Euston Road

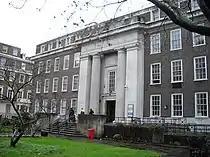
The Friends House, No. 173 Euston Road (side entrance shown)

About halfway along Euston Road, at the junction with Upper Woburn Place, is St Pancras New Church, built in 1822. Designed by William and Henry Inwood and costing around £90,000 (now £), it was the most expensive religious building in London since St Paul's Cathedral, completed in the previous century. Almost opposite is Euston Road fire station, built 1901–2, in an Arts and Crafts style by Percy Nobbs. The Shaw Theatre opened at No. 100–110 in 1971, in honour of George Bernard Shaw. It was refurbished in 2000 as part of an adjacent Novotel development. The Keith Grant sculpture at the theatre's front was removed but was subsequently reinstated after protests.